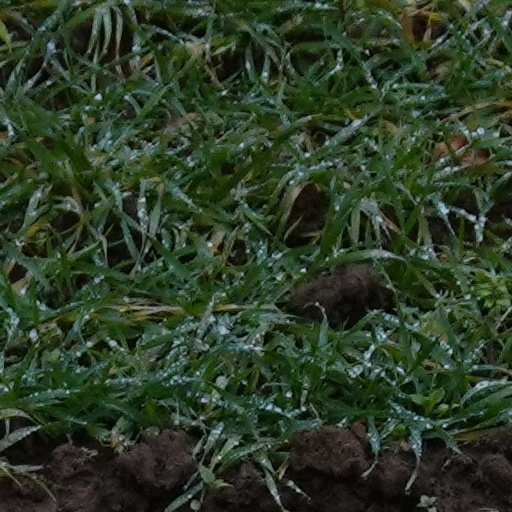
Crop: wheat